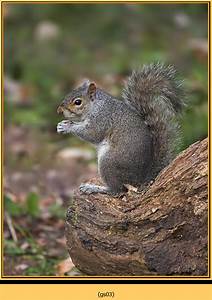
Label: squirrel